Haemoproteus columbae

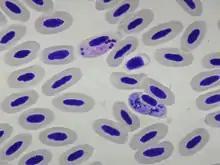
Male (upper left, more pink) and female (lower right, more blue) "H. columbae" parasites in Rock Pigeon nucleated red blood cells.

"Haemoproteus columbae" infects pigeons. It is usually benign and does not reduce survival of its host. However, it can sometimes be fatal to young pigeons.